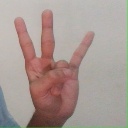
अक्षर: क्ष